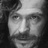
Emotion: neutral